Chet Edwards

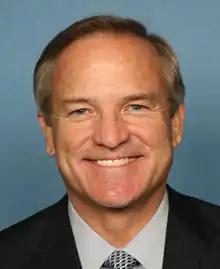
Edwards in 2008

Thomas Chester Edwards (born November 24, 1951) is an American politician who was a United States Representative from Texas, representing a district based in Waco, from 1991 to 2011. Previously, he served in the Texas Senate from 1983 to 1990. He is a member of the Democratic Party. Edwards was on Barack Obama's vice presidential shortlist in 2008.